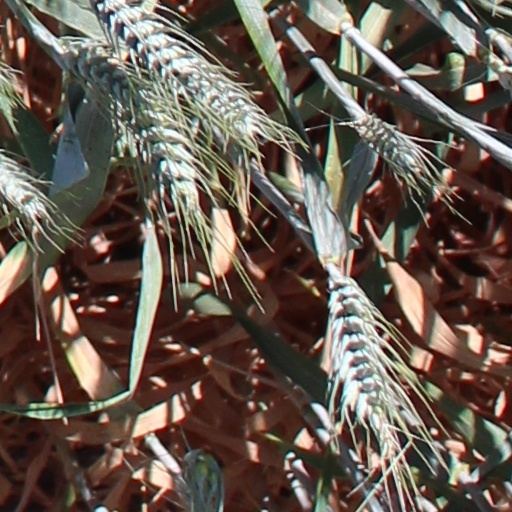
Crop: wheat